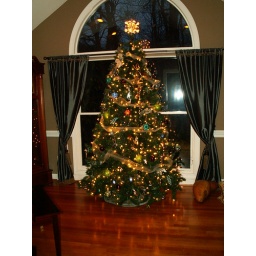
Konica minolta digital camera. Christmas tree with a musical theme in colors of blue, silver and copper with warm lighting.